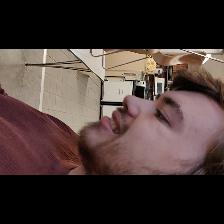
Label: Human